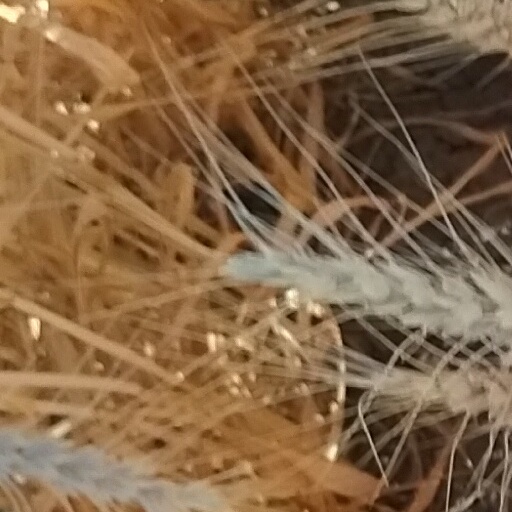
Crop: wheat